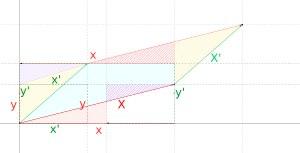
En mathématiques, le déterminant fut initialement introduit en algèbre, pour résoudre un système d'équations linéaires comportant autant d'équations que d'inconnues. Il se révèle être un outil très puissant dans de nombreux domaines. Il intervient ainsi dans l'étude des endomorphismes, la recherche de leurs valeurs propres, les propriétés d’indépendance linéaire de certaines familles de vecteurs, mais aussi dans le calcul différentiel, par exemple dans la formule de changement de variables dans les intégrales multiples.